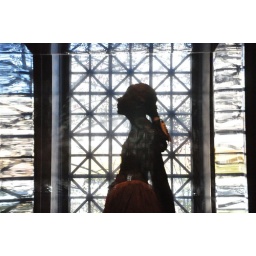
Degas' Sculpted Little Dancer in some glass behind a window